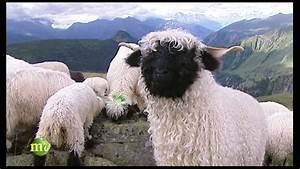
sheep